Sexual arousal

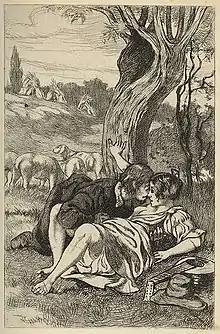
Martin van Maële's print "Francion 15"

Sexual arousal (also known as sexual excitement) describes the physiological and psychological responses in preparation for sexual intercourse or when exposed to sexual stimuli. A number of physiological responses occur in the body and mind as preparation for sexual intercourse, and continue during intercourse. Male arousal will lead to an erection, and in female arousal, the body's response is engorged sexual tissues such as nipples, clitoris, vaginal walls, and vaginal lubrication.